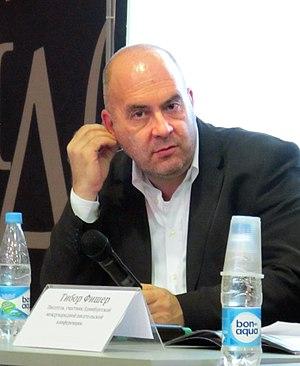
Tibor Fischer est un romancier britannique d'origine hongroise né le 15 novembre 1959 à Stockport en Angleterre.